Stuhlmannbrunnen

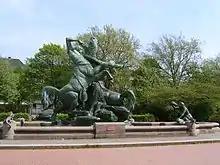
Stuhlmannbrunnen in Altona, Hamburg, in 2006

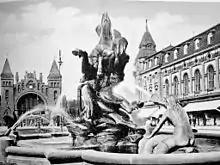
Stuhlmannbrunnen in front of the old Altona main station in 1912

The Stuhlmannbrunnen ("Stuhlmann Fountain") is a fountain in Altona, Hamburg, Germany. It was inaugurated on pentecoast of 1900. It is located on the Platz der Republik ("Square of the Republic") in Altona.